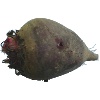
Label: beetroot